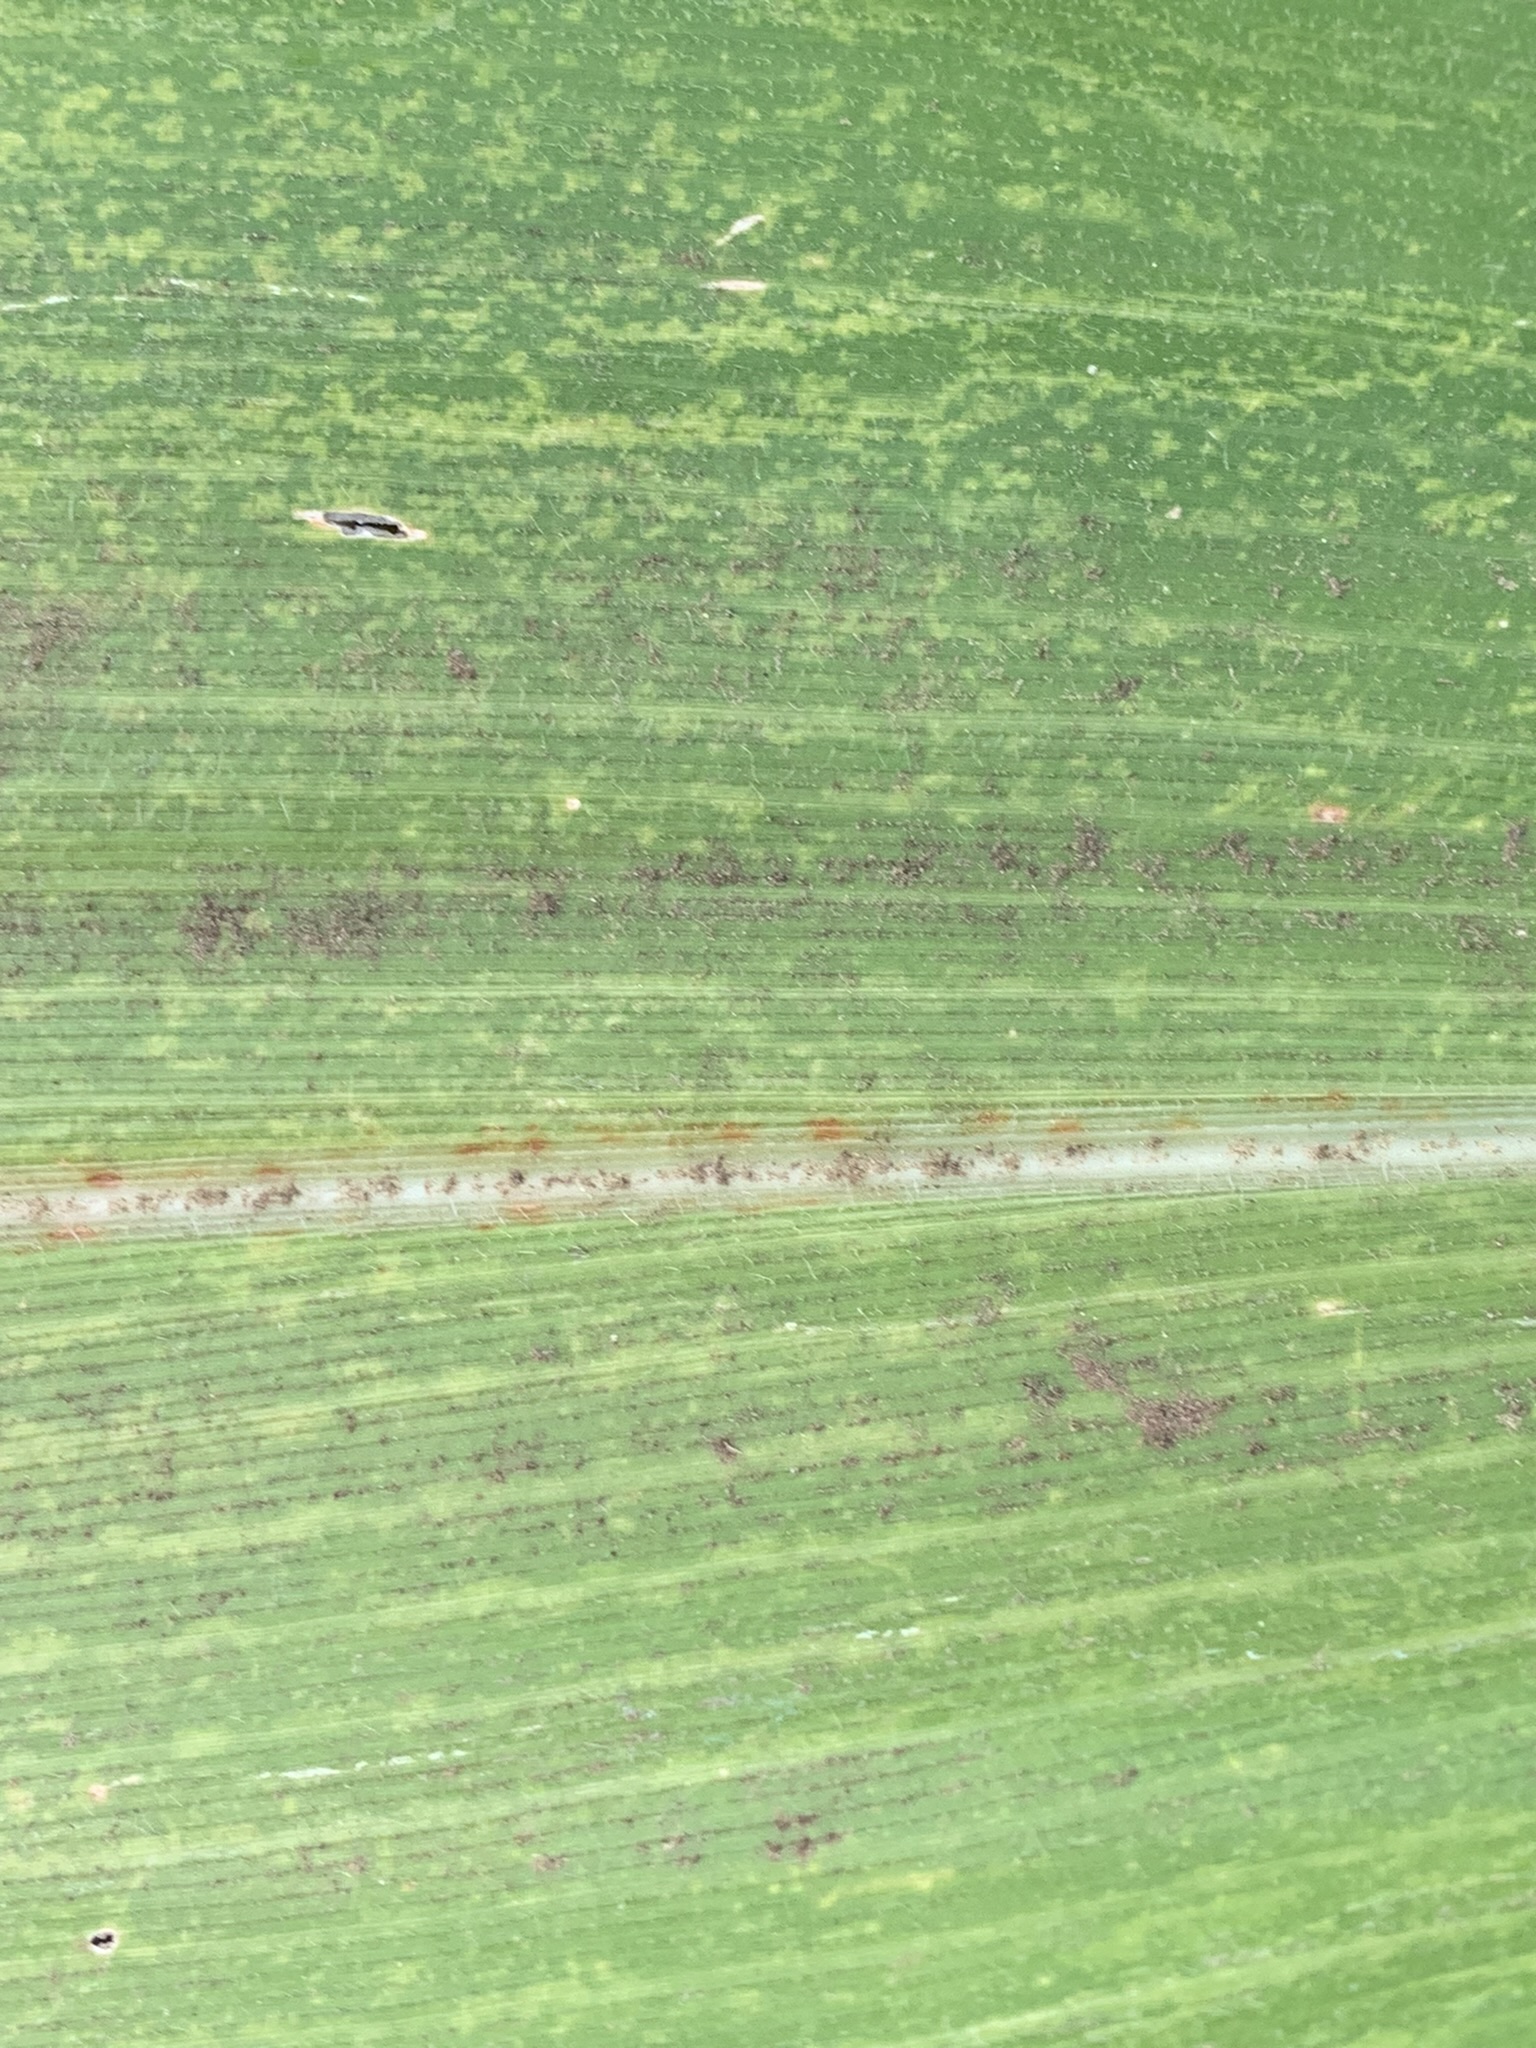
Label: MLN